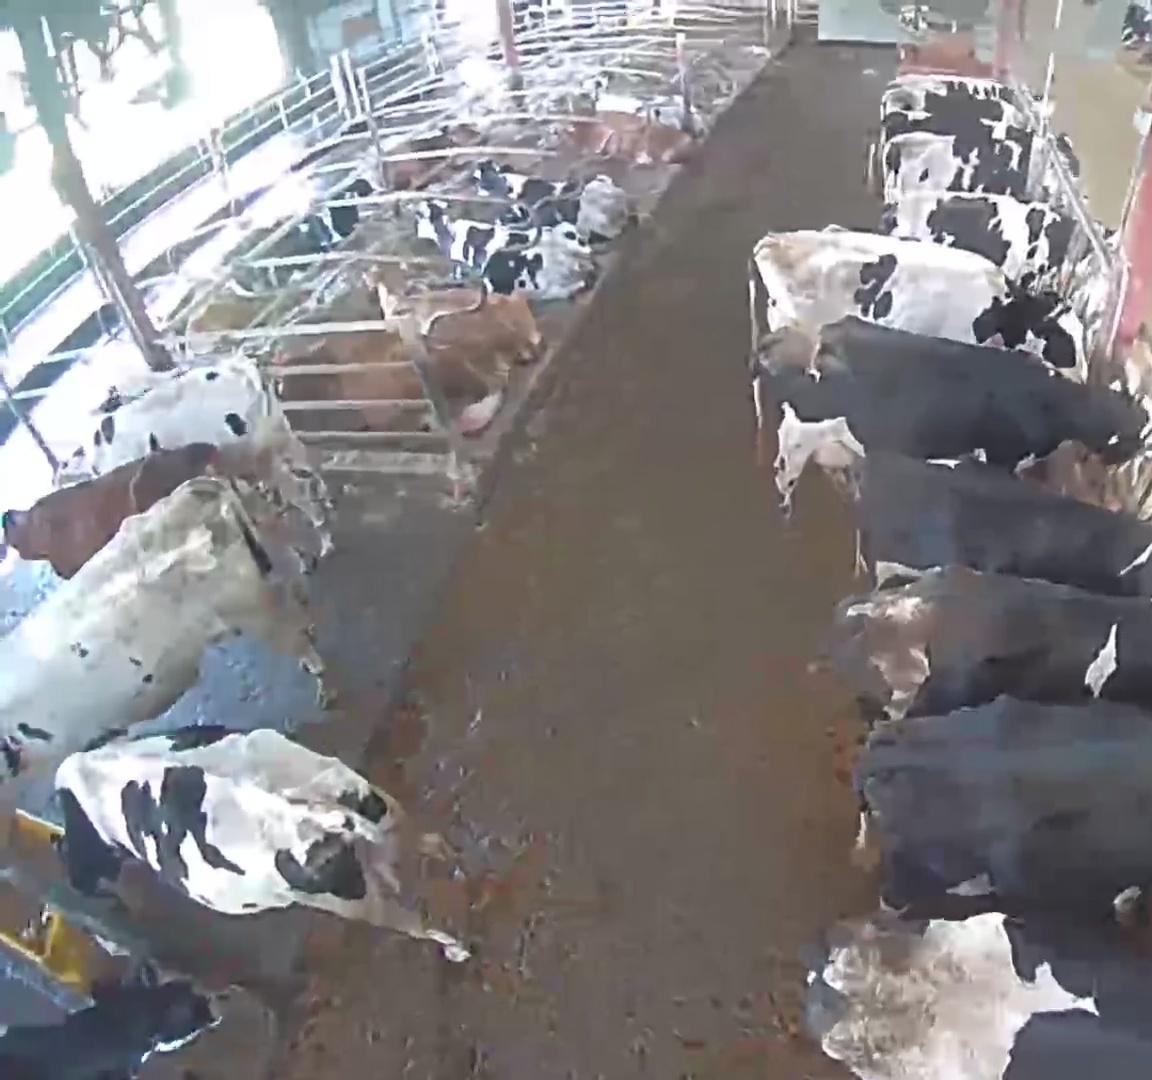
Number of cows: 22